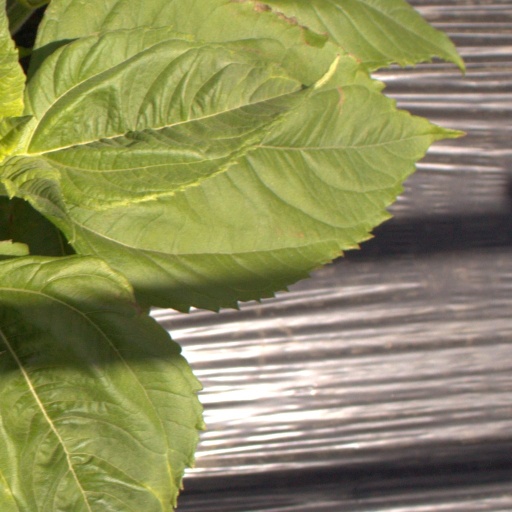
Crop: Jerusalem artichoke